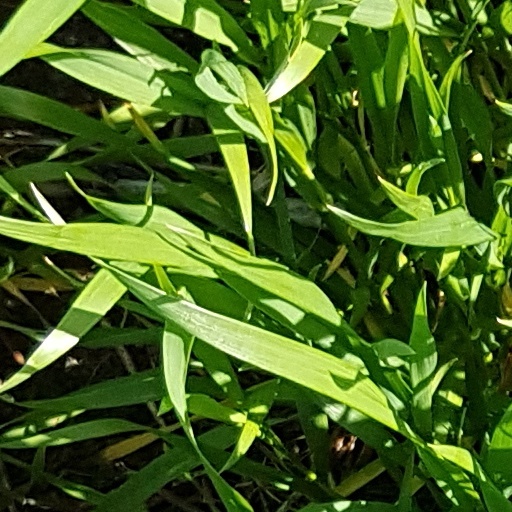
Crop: wheat